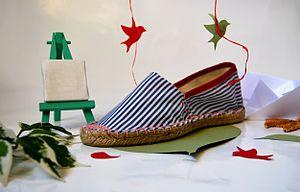
Espartine basque